Pavel Janáček

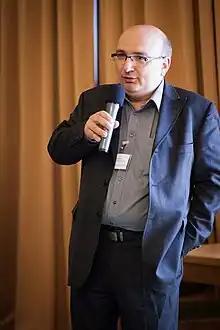
Pavel Janáček

Pavel Janáček (born January 16, 1968, in Prague) is a Czech literary historian and critic. His research focus and interests lie in popular literature, pulp fiction and the literary culture of late the 19th and particularly the 20th century. Currently, he specializes in the history of censorship and the social regulation of literature.